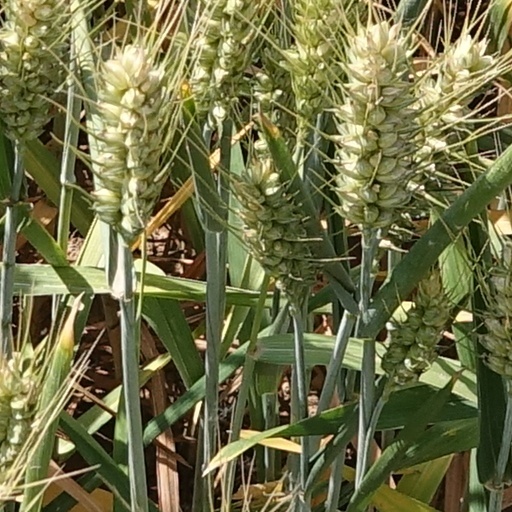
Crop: wheat